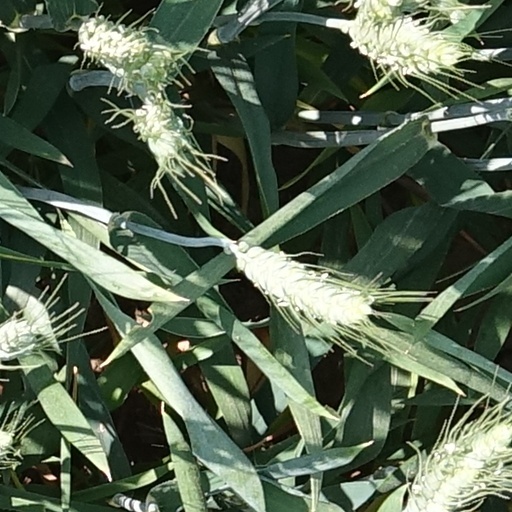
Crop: wheat